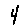
Label: 4